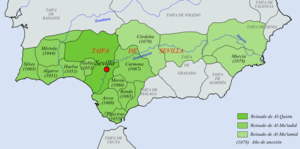
La taïfa de Séville fut au Moyen Âge un royaume arabo-musulman de la péninsule ibérique, dont la capitale était Séville.
Abbad II Abû Amr plus connu sous le nom d'Al-Mu`tadid, est le fils et successeur d'Abbad Iᵉʳ, il régna de 1042 à 1069 à Séville.
Abbad Iᵉʳ, de son vrai nom Abû al-Qassim Muhammad Ibn Abbad, était juge de Séville. Il fut le premier roi maure occupant la taïfa de Séville, et chef de la dynastie des Abbadides.
L'Algarve est une région administrative située au sud du Portugal continental. La ville de Faro en est la capitale administrative ; ses habitants sont appelés Algarviens. Il s'agit d'une des régions touristiques estivales les plus importantes du Portugal et d'Europe, grâce à ses plages et son patrimoine historique.
Abbad III ou Abû al-Qâsim Muhammad “Al-Mu‘tamid” ben ‘Abbâd ; dernier émir abbadide à régner à Séville.